Neutropenia

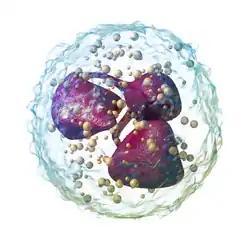
3-D simulation of a neutrophil

Generally accepted reference range for absolute neutrophil count (ANC) in adults is 1500 to 8000 cells per microliter (μL) of blood. Three general guidelines are used to classify the severity of neutropenia based on the ANC (expressed below in cells/μL):